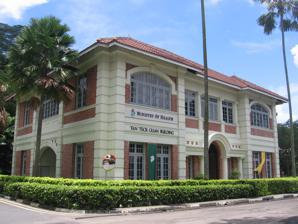
Building: Tan Teck Guan Building
Country: Malaysia
Year built: 1911
Historic building in Singapore Tan Teck Guan Building 陳德源大樓 General information Type Government offices Location 16A College Road, Singapore 169855 Coordinates 1°16′50.0″N 103°49′59.5″E / 1.280556°N 103.833194°E / 1.280556; 103.833194 Owner Ministry of Health Technical details Floor count 2 National monument of Singapore Designated 2 December 2002 ; 22 years ago ( 2002-12-02 ) Reference no. 46 Tan Teck Guan Building ( Chinese : 陳德源大樓 ; pinyin : Chén Déyuán dàlóu ) is a historic building on College Road, within the compound of Singapore General Hospital in Bukit Merah , Singapore. The building currently houses offices of the Ministry of Health . History Establishment of medical school Tan Teck Guan Building, together with the adjacent College of Medicine Building , features significantly in the history of medical education in Singapore. It was the site of Singapore's first medical school to train local students in western medicine . In September 1904, Tan Jiak Kim led a group of representatives of the Chinese and other non-European communities, and petitioned the Governor of the Straits Settlements , Sir John Anderson , to establish a medical school in Singapore. Tan, who was the first president of the Straits Chinese British Association, managed to raise $ 87,077, of which the largest amount of $12,000 came from himself. On 3 July 1905, the medical school was founded, and was known as the Straits and Federated Malay States Government Medical School. The medical library was first housed in the students' reading room within the school, converted from the vacant old female psychiatric hospital in Sepoy Lines . On 23 June 1911, a new building, Tan Teck Guan Building, was added to the medical school. It was built by Tan Chay Yan , a successful rubber plantation merchant and philanthropist, who donated $15,000 towards its construction. Tan Chay Yan named the building in memory of his late father, Tan Teck Guan (also known as Tan Teck Gein), who was the son of entrepreneur and philanthropist Tan Tock Seng . This building served as the medical school's administrative block, containing the principal's and clerk's offices. It also housed the new medical library, a reading room, a lecture room and a pathology museum. In 1912, the medical school received a donation of $120,000 from the King Edward VII Memorial Fund, started by Dr Lim Boon Keng . Subsequently, on 18 November 1913, the name of the school was changed to the King Edward VII Medical School. In 1921, it was again changed to the King Edward VII College of Medicine to reflect its academic status. In 1920, approval was given to build a new building for the medical school. On 15 February 1926, the College of Medicine Building was officially opened by the Governor, Sir Laurence Nunns Guillemard . With the completion of the College of Medicine Building, the medical school's Department of Anatomy occupied Tan Teck Guan Building. An extension of the building housed the dissection room. In 1949, with the foundation of the University of Malaya , the King Edward VII College of Medicine became the Faculty of Medicine of the university. Preservation In May 1982, the Singapore Government decided to move the Faculty of Medicine and School of Postgraduate Studies to the Kent Ridge campus of the National University of Singapore , which was formed from the University of Malaya in 1962. In August 1985, the Preservation of Monuments Board recommended that Tan Teck Guan Building be preserved , following its decision not to demolish but conserve the College of Medicine Building in 1983. In May 1984, the Ministry of Health (MOH) obtained approval from the government to restore and renovate both buildings. Renovation works began in November 1985, and were completed in April 1987 at a total cost of S$ 14.4 million for the two buildings. In July 1987, MOH moved into Tan Teck Guan Building and College of Medicine Building, together with the Singapore Academy of Medicine and the College of General Practitioners (now the College of Family Physicians). National monument National Heritage Board 's commemorative plaque to mark Tan Teck Guan Building as a national monument . In October 1988, the Ministry of Information and the Arts (now the Ministry of Information, Communications and the Arts ) approved the gazetting of the Tan Teck Guan Building as a national monument . Tan Teck Guan Building became a national monument on 2 December 2002. In June 2003, the National Heritage Board installed a commemorative plaque near the main entrance of the building to mark Tan Teck Guan Building as a national monument. Architecture The Tan Teck Guan Building has a Georgian architectural façade with neo-classic details. Its main entrance is embellished with an ornate archway supported by Doric columns , with Ionic columns on the upper level. The work of Tan Jiak Kim for setting up Singapore's first medical school is remembered on two historical plaques on the side pillars of the main entrance to the building. The original structure of Tan Teck Guan Building consisted mainly of timber trusses , floors and joists , sitting directly on brick. During the building's restoration from 1985 to 1987, the timber roof and second floor timber floor had to be replaced with steel structures as they were badly infested by termites . The timber window frames which were also termite-infested were replaced with new matching wooden frames. The roof tiles were replaced with matching new ones imported from France. The internal granite staircase and balustrade were retained, but two brick walls were removed to allow greater flexibility for office space usage. Notes